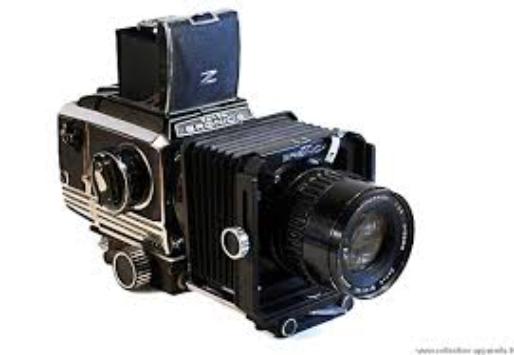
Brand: Bronica
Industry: Electronic